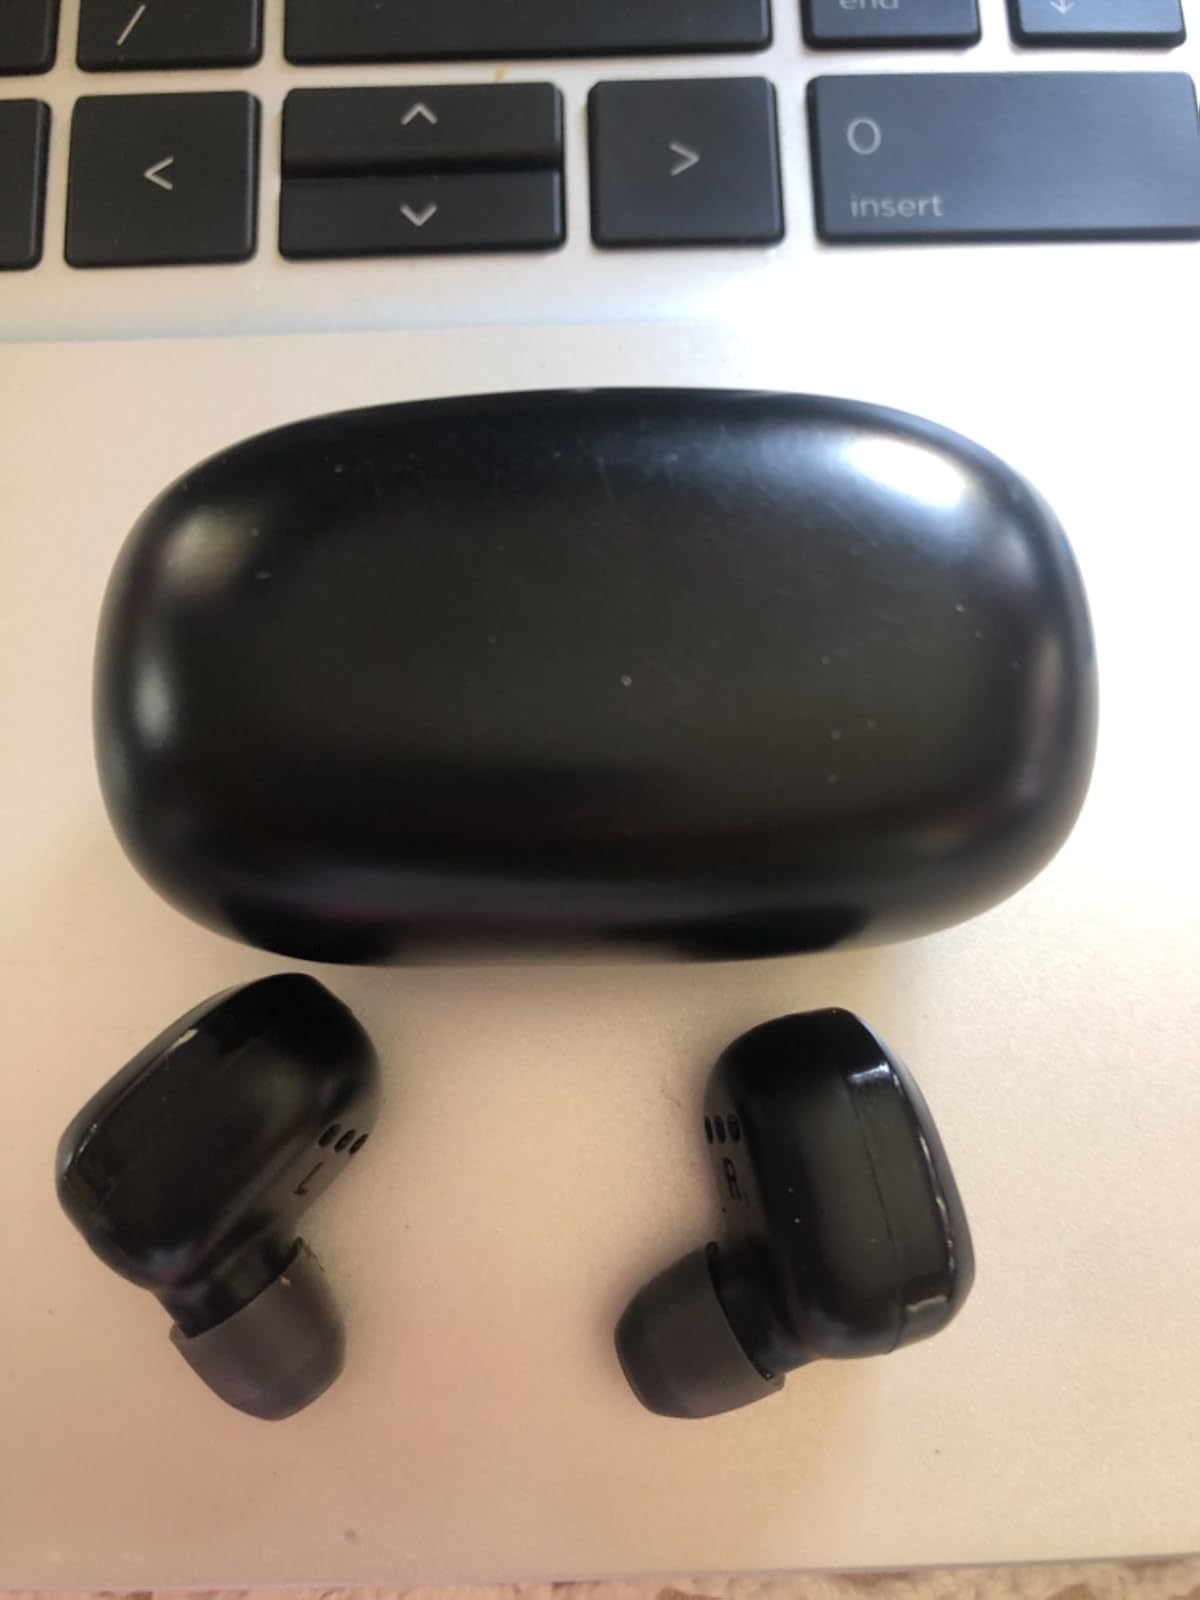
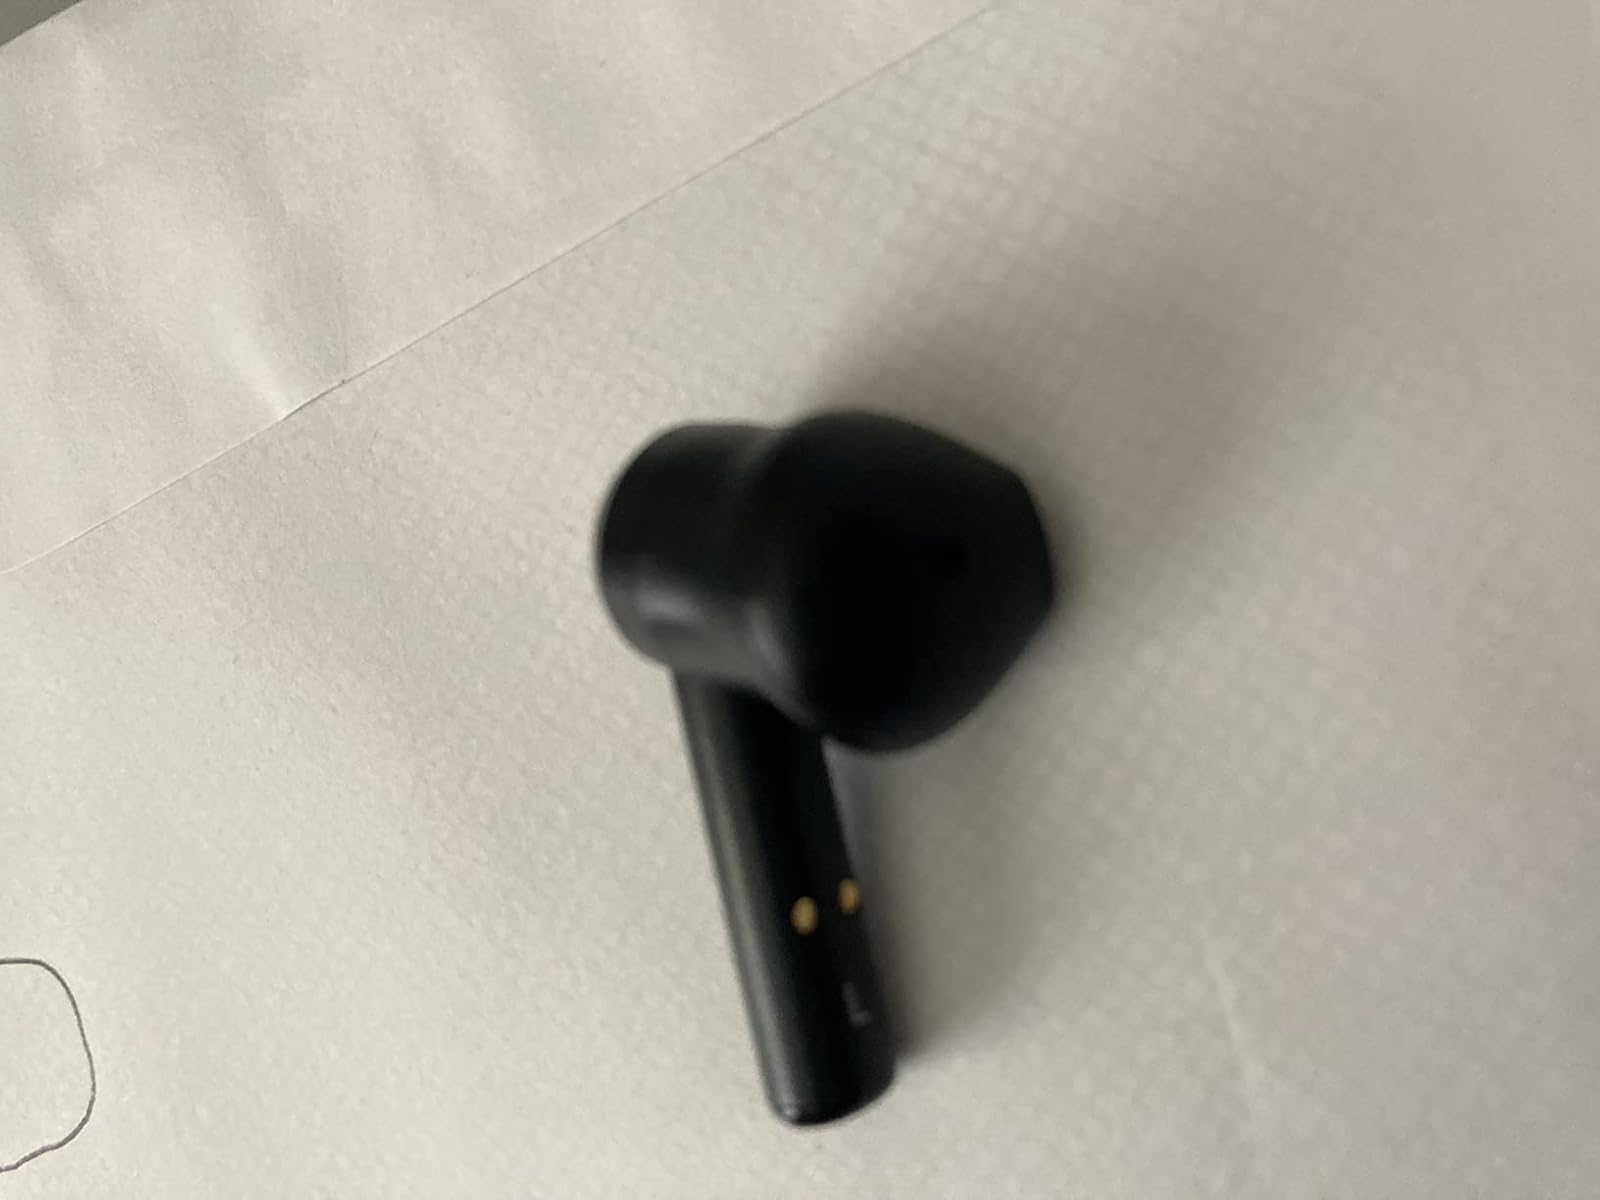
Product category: earbuds
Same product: no